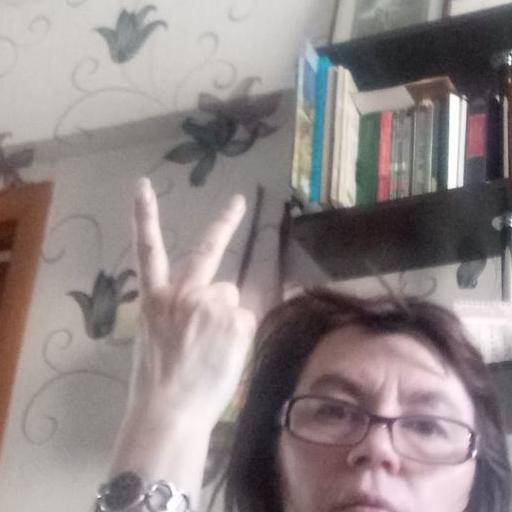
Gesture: peace_inverted